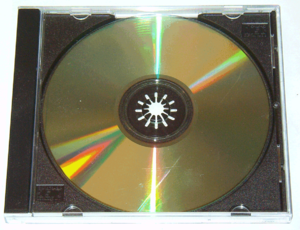
Koninklijke Philips N.V., plus connu sous le nom de la société Philips, est une société de technologie néerlandaise, basée à Amsterdam. Elle fait partie des plus grands groupes en matière d'électroménager, d’équipement médical et d’éclairage au monde.
Un CD, ou disque compact, est un disque optique utilisé pour stocker des données sous forme numérique.
Une mixtape est une compilation de chansons — ou autre type de pistes audio — enregistrées dans un ordre spécifique, originellement sur cassette audio principalement. Dans les années 1980, il est devenu courant de synchroniser le tempo des pistes et d'utiliser le principe du fondu enchaîné sonore.